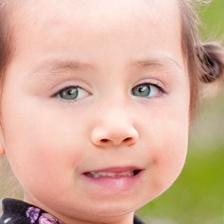
Label: faces